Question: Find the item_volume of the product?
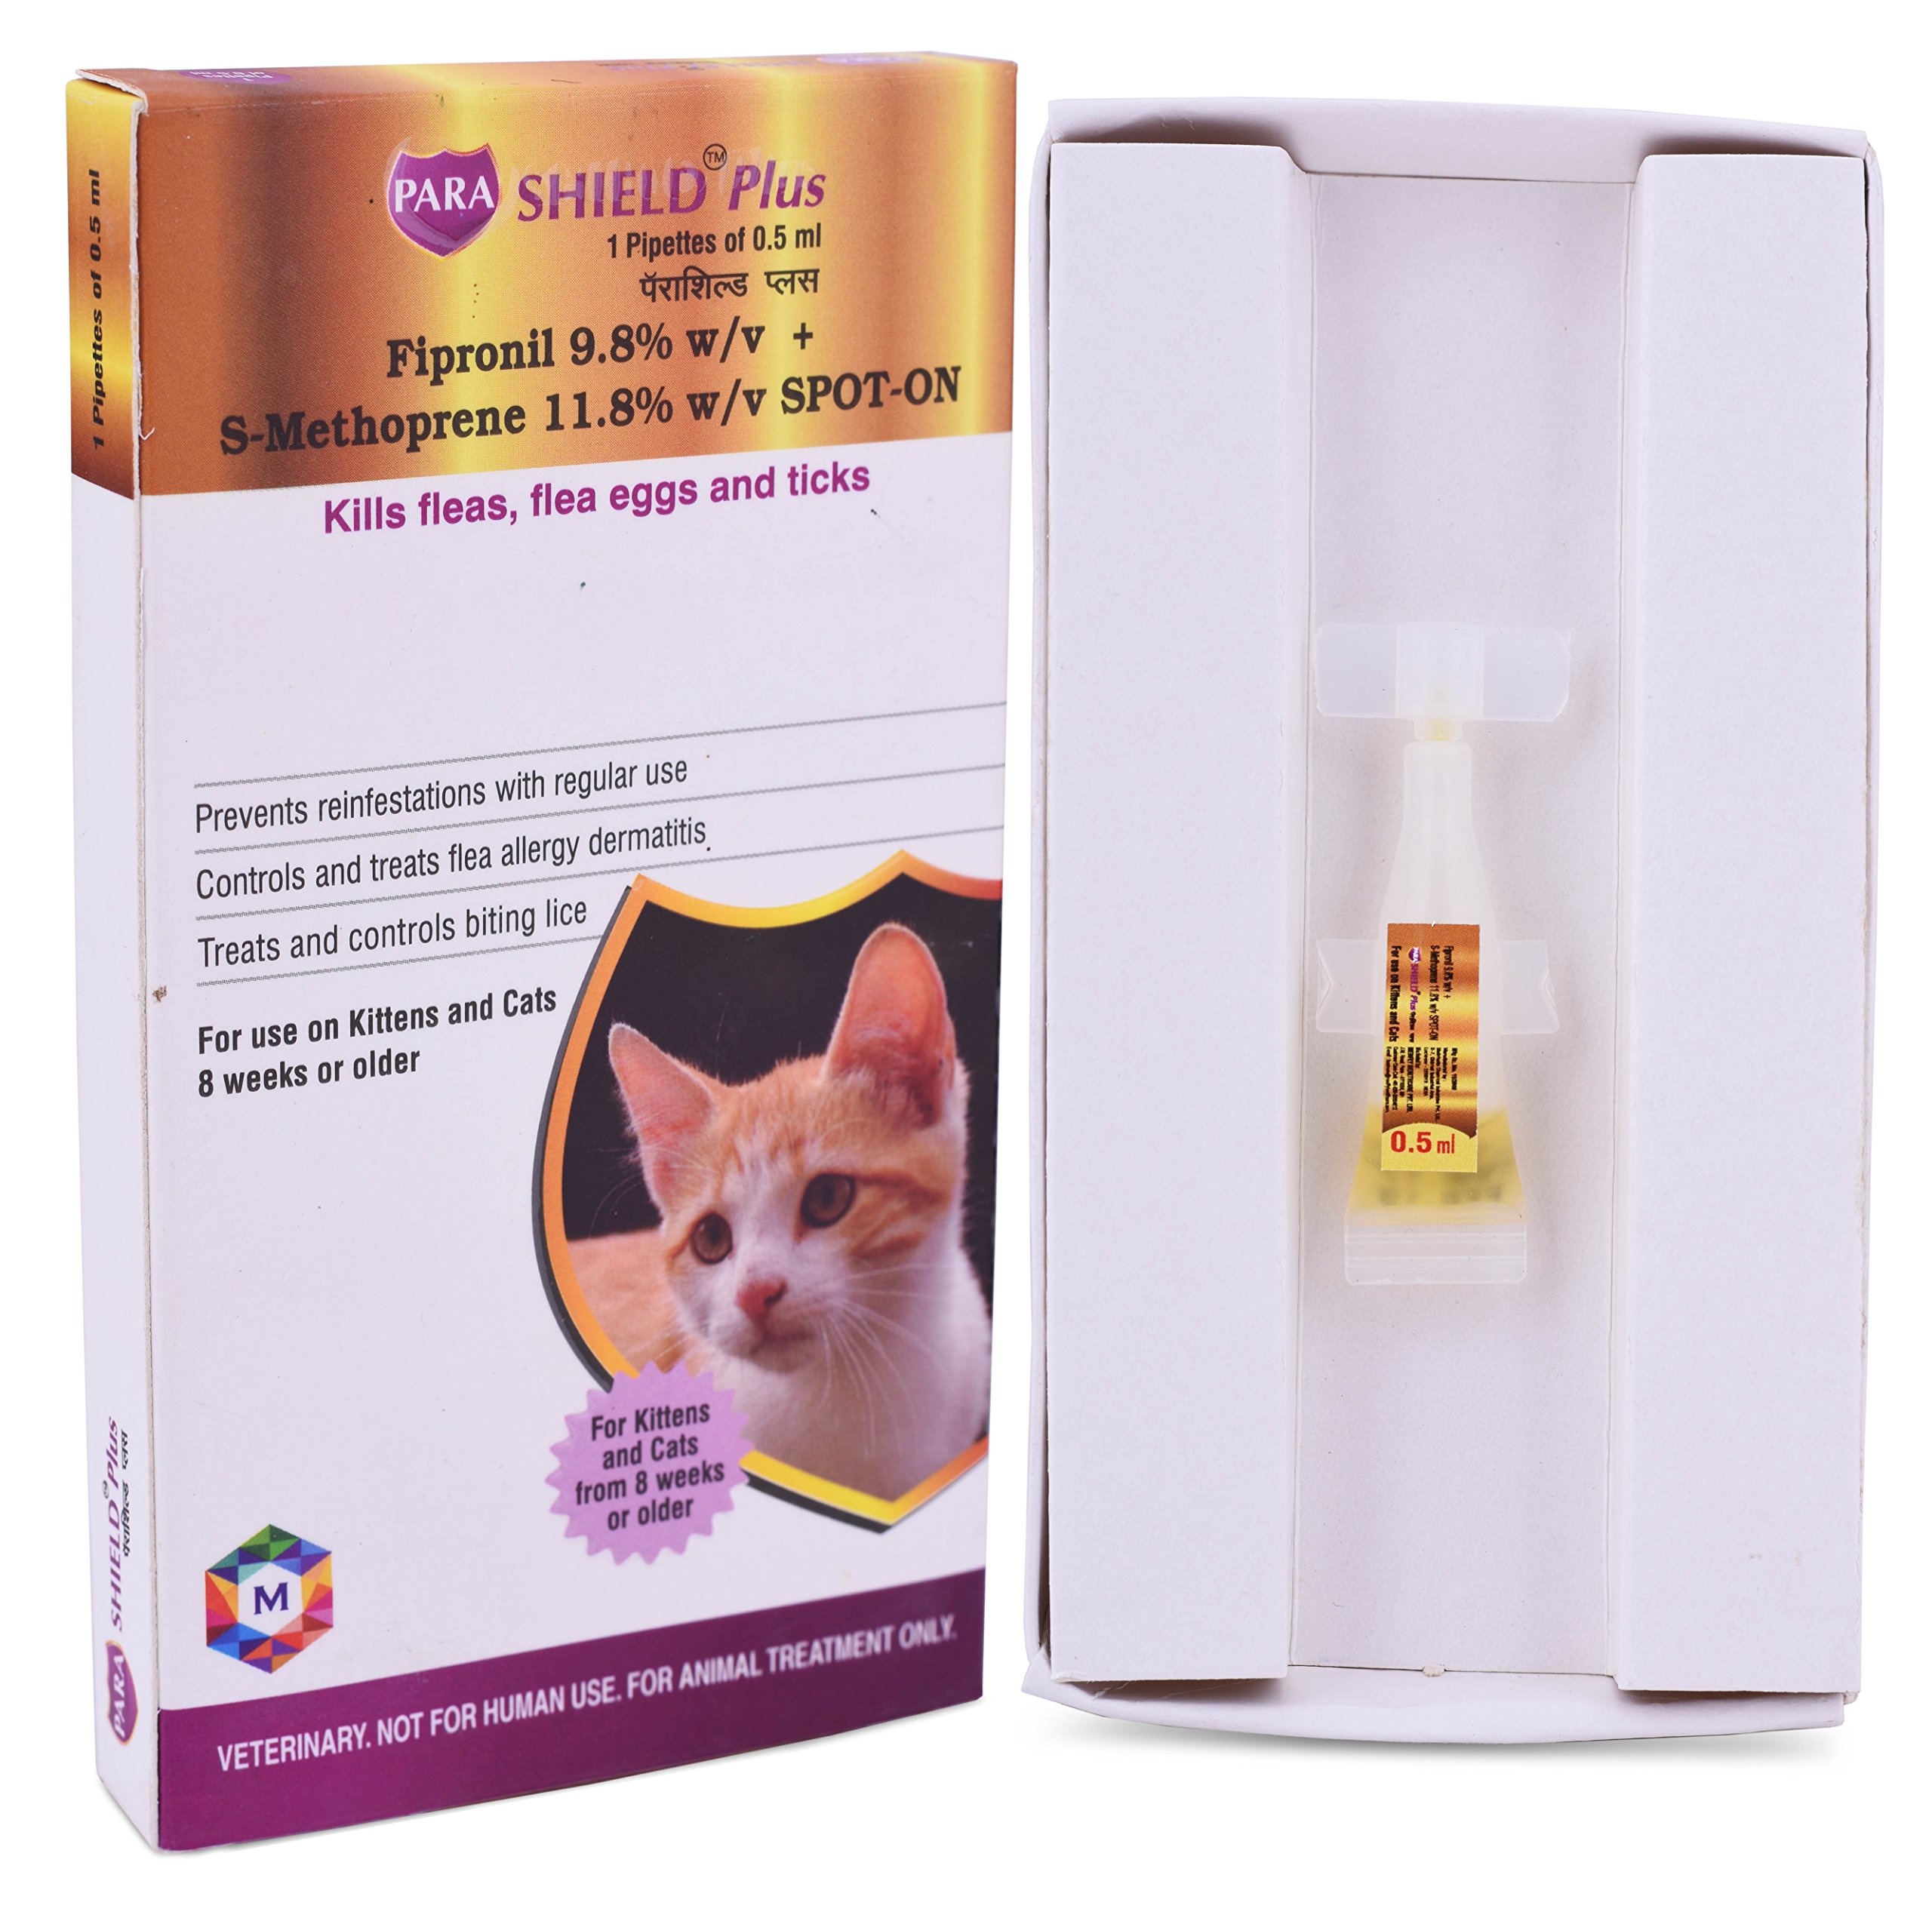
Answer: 0.5 millilitre